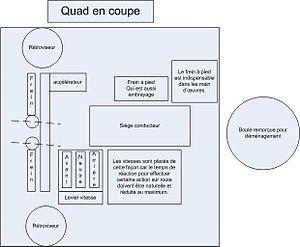
organisation d'un poste de commande
Les systèmes d'aide à la conduite de véhicules permettent de simplifier les tâches de conduite des véhicules dans différentes situations :